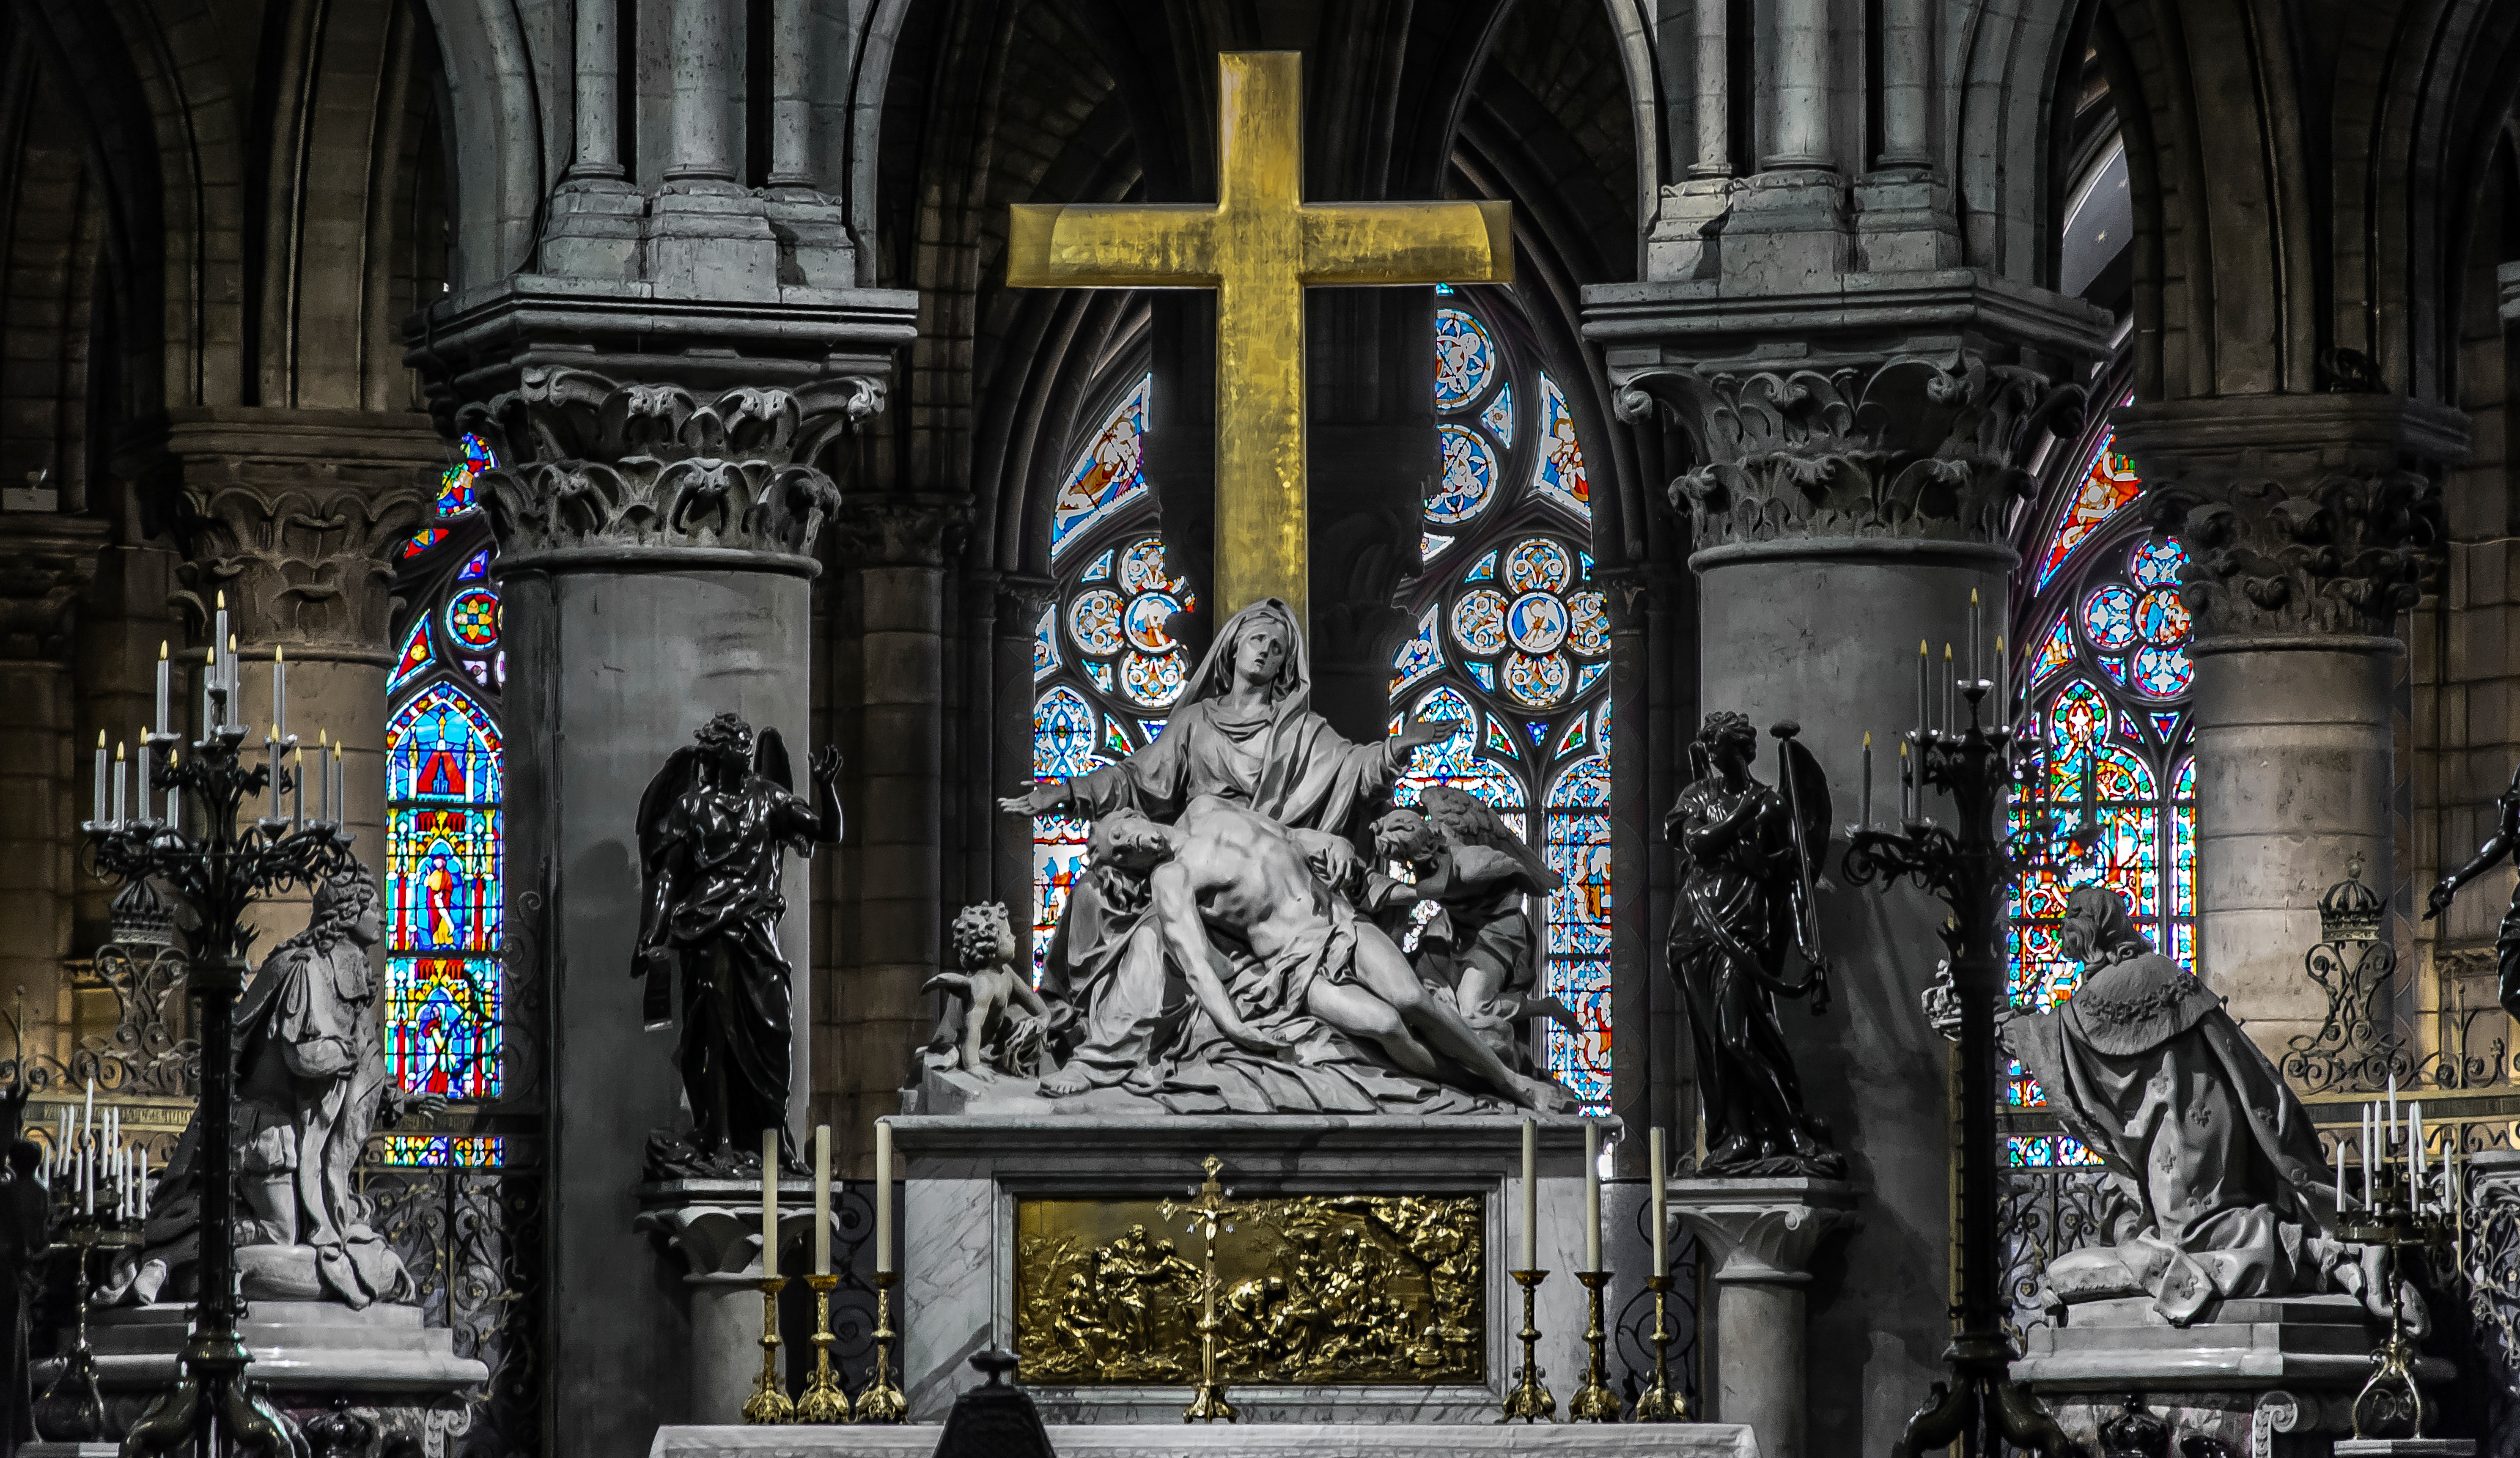
statue, cathedral, place of worship, art, metropolis, gothic architecture